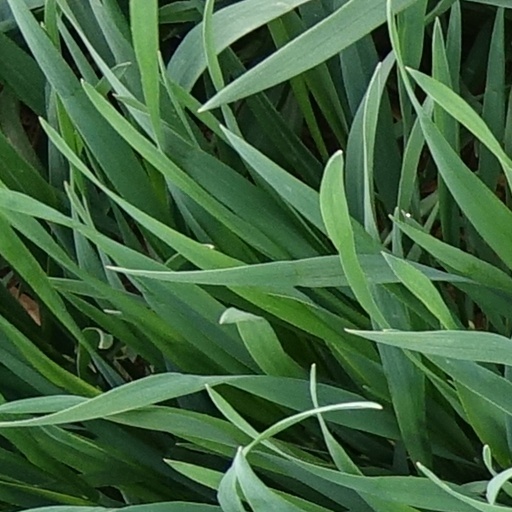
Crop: wheat